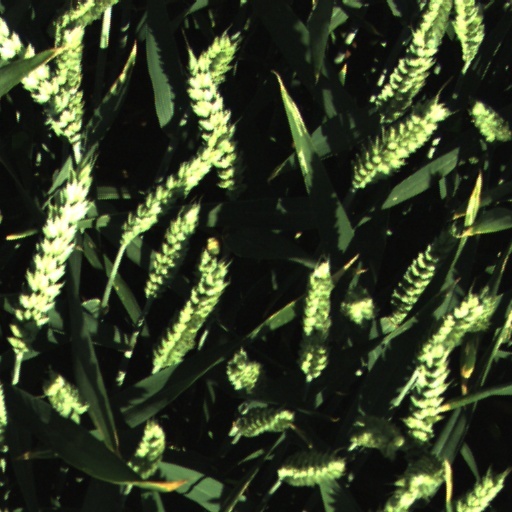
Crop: wheat